Setup man

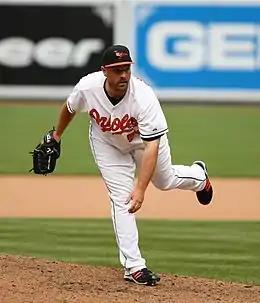
George Sherrill was a setup man for the Seattle Mariners, Baltimore Orioles, and Los Angeles Dodgers.

In baseball, a setup man (or set-up man, also sometimes referred to as a setup pitcher or setup reliever) is a relief pitcher who regularly pitches before the closer. They commonly pitch the eighth inning, with the closer pitching the ninth.